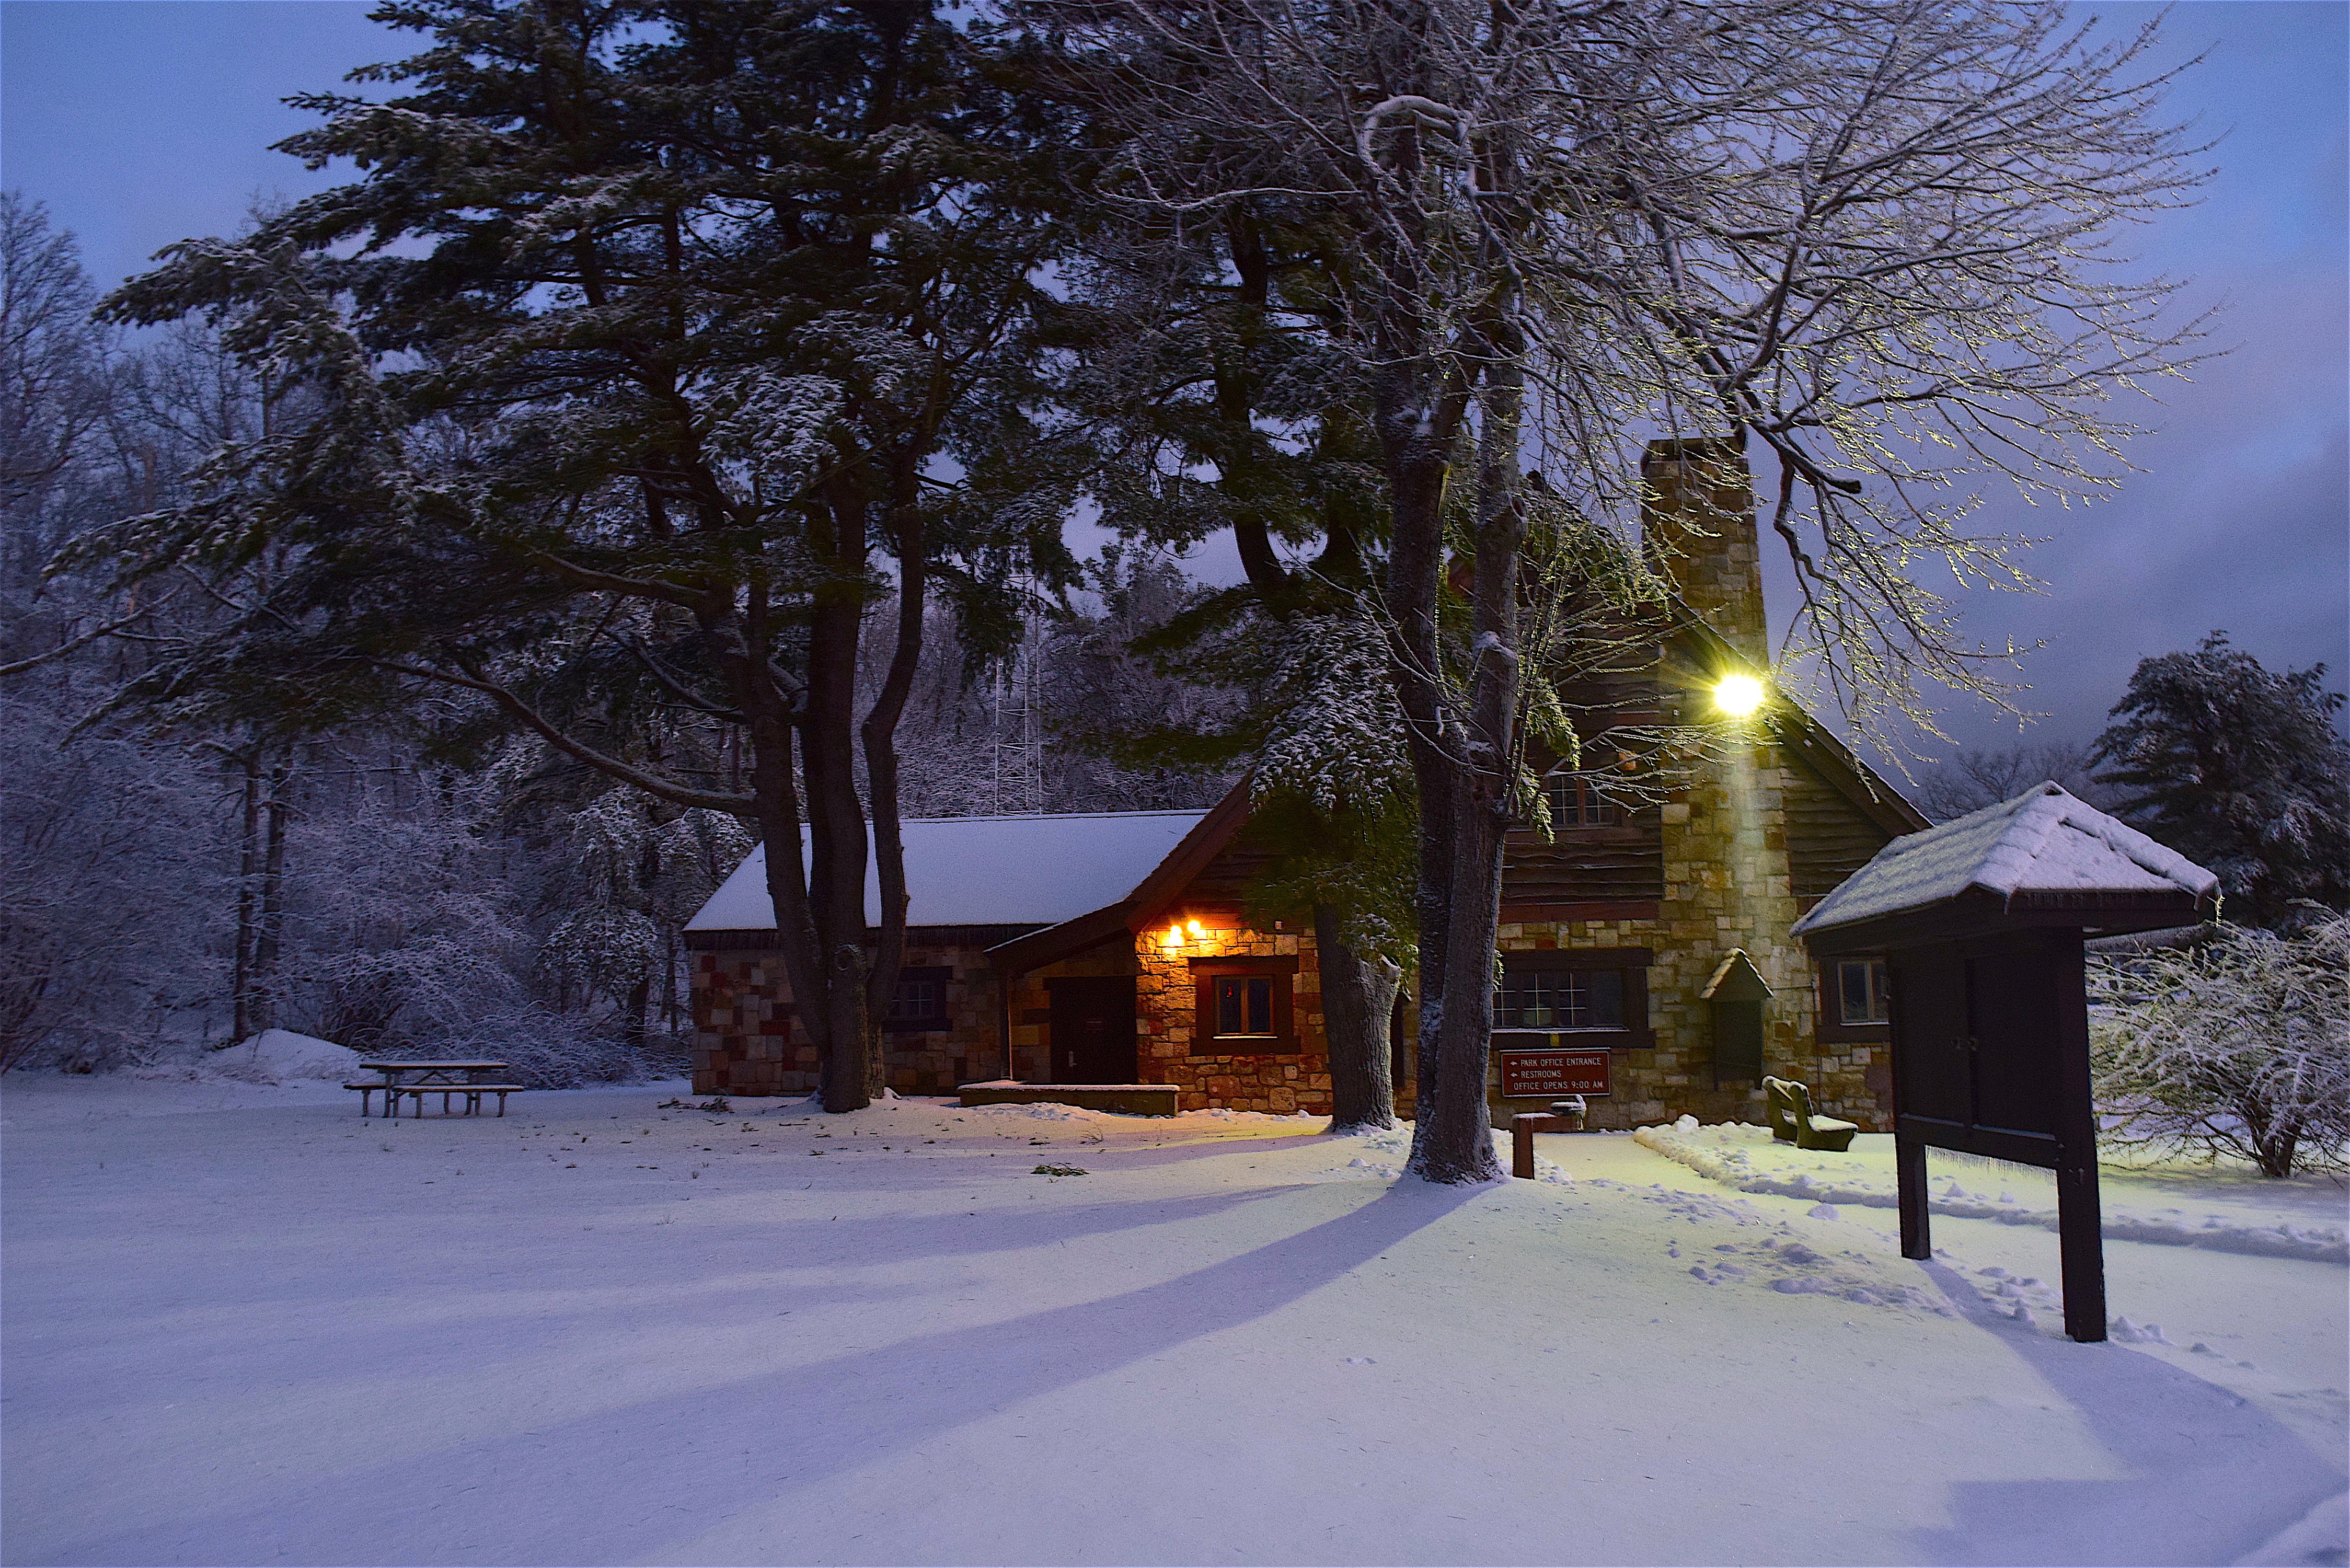
winter, park, stone building, doorway, window, tree, sunrise, snow, cold, nature, frost, landscape, season, outdoor, light, white, blue, weather, ice, january, sky, frozen, freeze, cloud, branch, scene, natural, icy, covered, scenic, high point state park nj